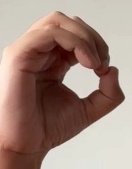
ASL sign: O